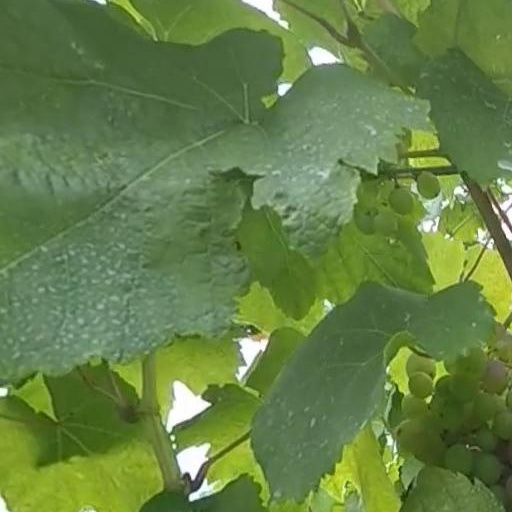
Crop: grape